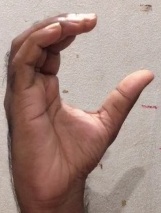
ASL sign: C